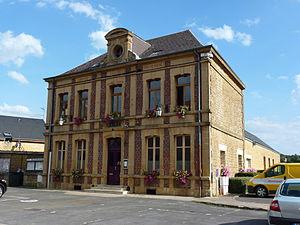
La Francheville est une commune française située dans le département des Ardennes, en région Grand Est.